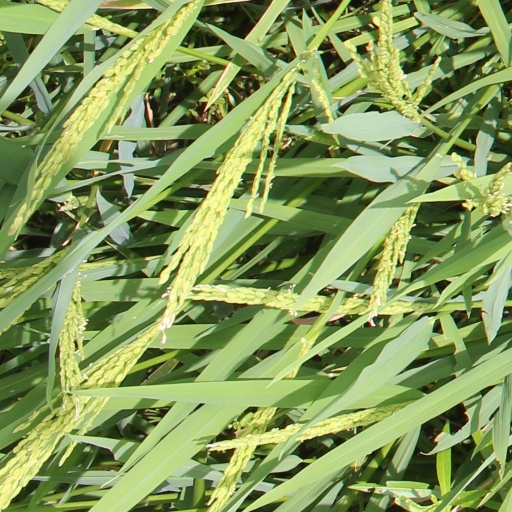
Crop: rice